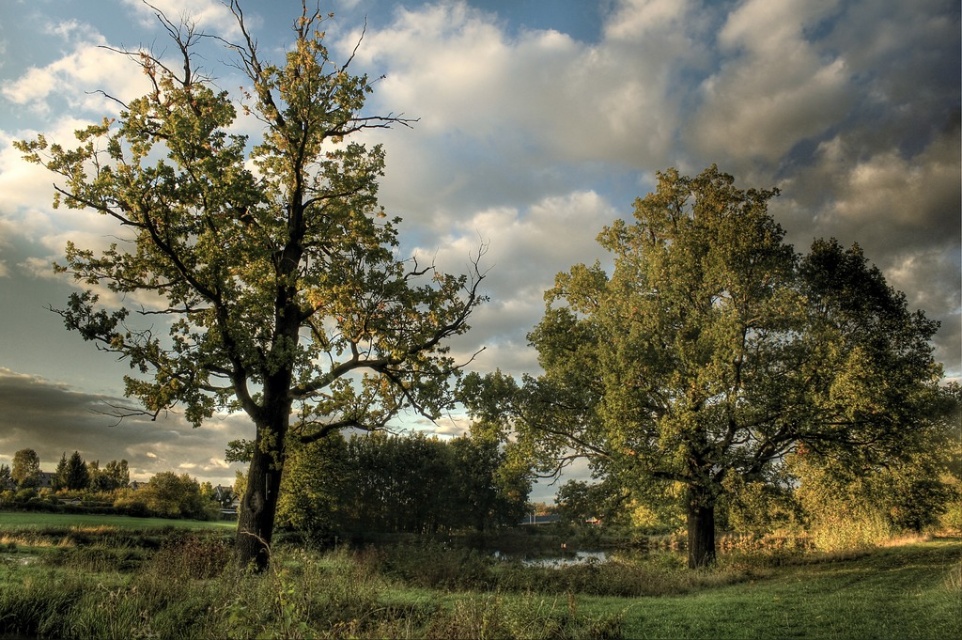
Question: Considering the relative positions of green leafy tree at center and green matte tree at left in the image provided, where is green leafy tree at center located with respect to green matte tree at left? (A) below (B) above
Answer: B